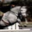
Label: horse